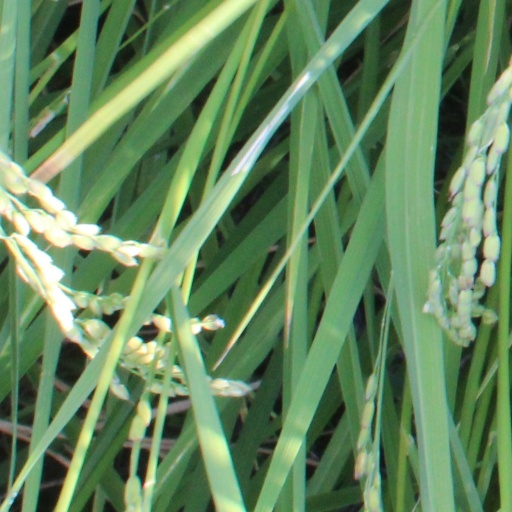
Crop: rice